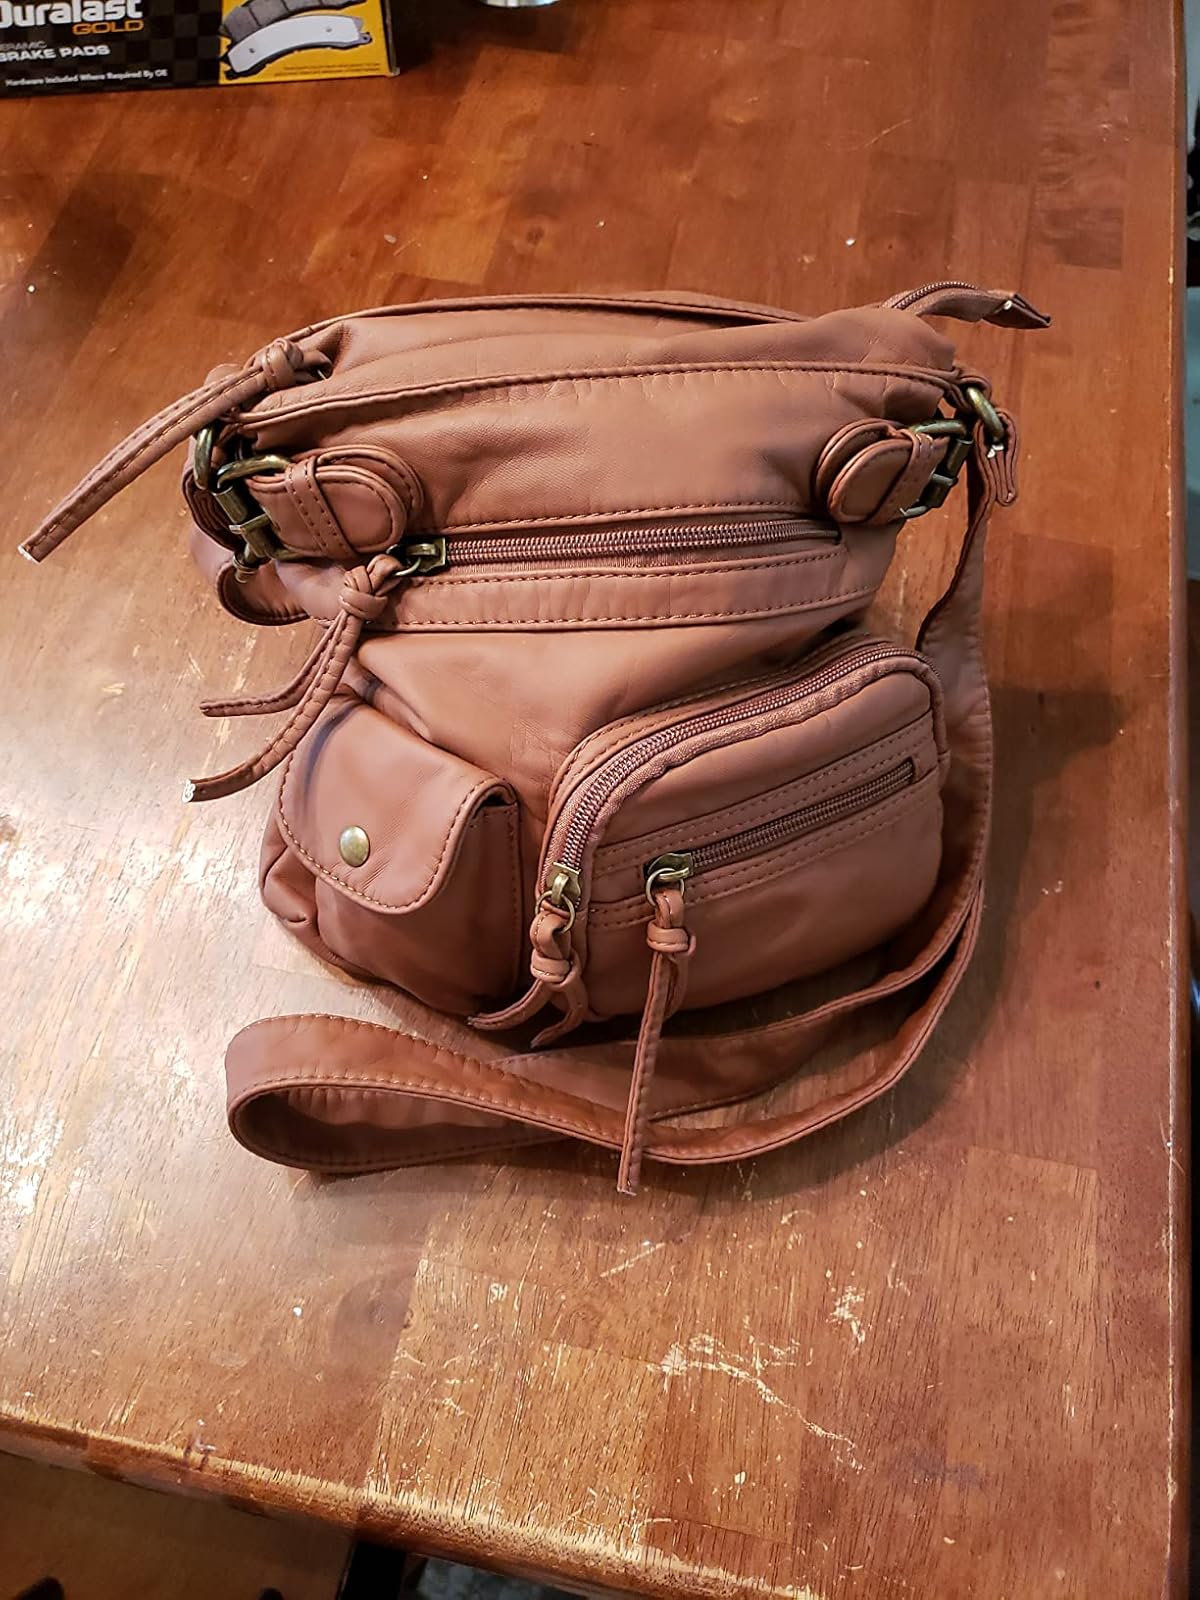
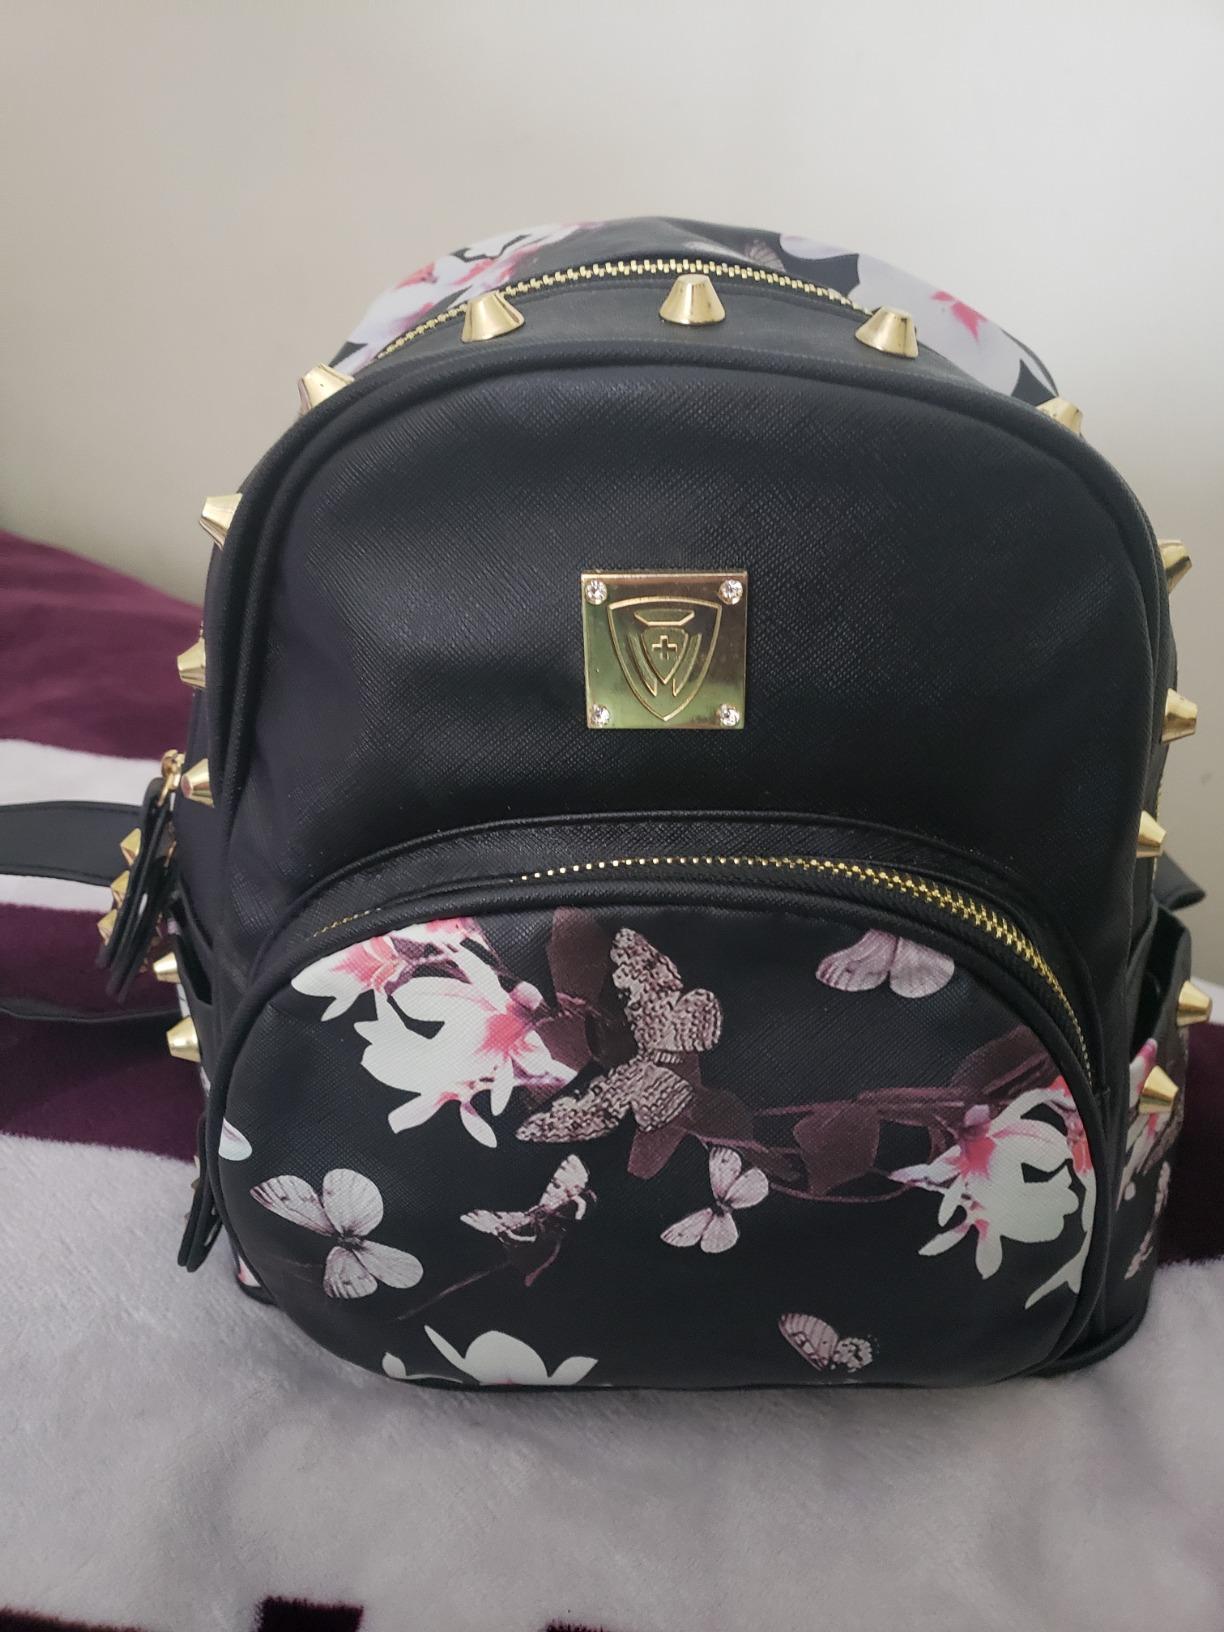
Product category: accessories_handbag
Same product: no